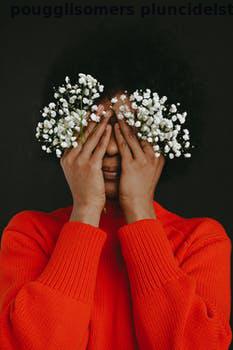
Label: Watermark